Nyloc nut

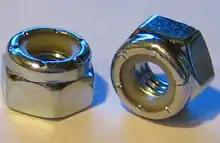
Nyloc nut

A nyloc nut, also referred to as a nylon-insert lock nut, polymer-insert lock nut, or elastic stop nut, is a kind of locknut with a nylon collar that increases friction on the screw thread.